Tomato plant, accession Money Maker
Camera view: bottom (45 deg); turntable rotation: 150 degrees
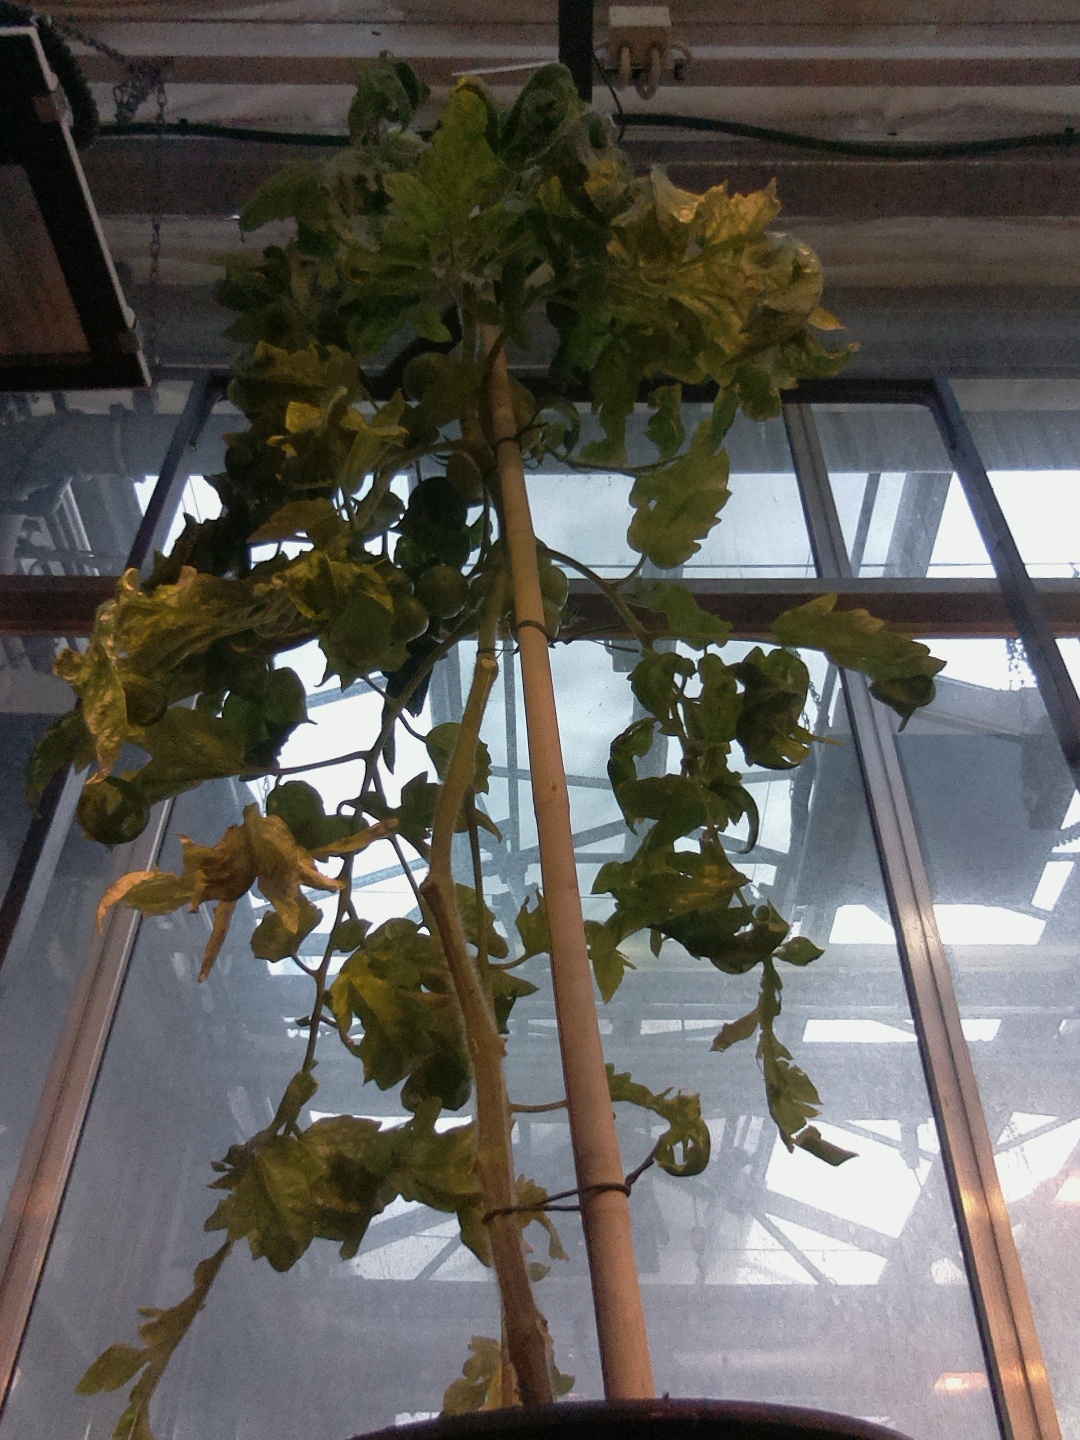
BBCH growth stage 79: 90% -100% of final fruit size